Squatting the real story

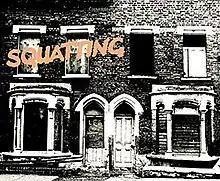
Cover of book

Squatting the real story is a 1980 compendium of articles about squatting in the United Kingdom, mainly based on projects in London. It was edited by Nick Wates and Christian Wolmar, and written by among others Piers Corbyn, Ann Pettitt, Steve Platt and Colin Ward. Contemporaneous reviews praised the detailed knowledge it presented and later scholars have acknowledged it as a useful historical document.